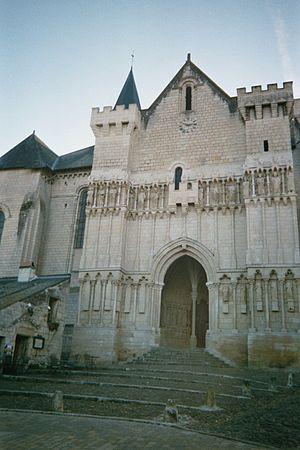
Porche de L'Église fr:Candes Saint Martin (XIIe s.) à 40 km à l'Ouest de fr:Tours - fr:France
L’abbaye de Bourgueil, plus précisément l’abbaye Saint-Pierre de Bourgueil-en-Vallée, est une abbaye bénédictine, qui adopte la règle de Saint Maur en 1630. Elle est située à Bourgueil, autrefois Burgolium, dans le pays du Bourgueillois, dépendant avant 1790 de l’élection de Saumur, du siège royal de Chinon et du diocèse d'Angers, donc de l'Anjou historique. Mais de nos jours Bourgueil est en Indre-et-Loire. Cette importante abbaye est fondée en 990 par Emma, fille de Thibaud le Tricheur, comtesse de Blois et duchesse d’Aquitaine.